WHCY

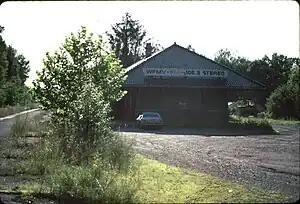
Studios in 1988, in a former railway station.

The station tagline was "Golden FMV," and featured DJs Sy Marsh, Chucky B, Wayne Scott, Scott O'Connor, Tommy John, Rod Baumann, Dave Garey, Tony Dee, Geoffrey Kevin Doll, Bill Reilly, and others. WFMV also used the moniker "Tri-State Goldmine," since its signal banged into a sliver of New York State, although the Warren County/Poconos NJ-PA region was the station's primary target. The music followed a 50's, 60's, 70's, and "Future Gold" four-category rotation. FMV had a generous list of Future Gold songs, jumping on records such as ""Emma"" by Hot Chocolate, ""L-O-V-E"" by Al Green, John Lennon's "#9 "Dream"," Chaka Khan's ""Once You Get Started"," Ben E. King's ""Supernatural Thing"," Sammy John's "Chevy Van," Sugarloaf's ""Don't Call Us, We'll Call You"" and War's ""Low Rider"." Even if listeners weren't into the oldies, which weren't that old then, Golden FMV's current song category rivaled the playlists of any New York, Philly, or Allentown top forty station at the time.